The Navigators (organization)

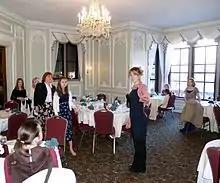
The tea room at Glen Eyrie.

In 1953, The Navigators acquired its current headquarters location at Glen Eyrie through the Billy Graham Evangelistic Association's sale of the then-vacant property to Trotman's organization. The 330-acre Eagle Lake property was included in the purchase, on the condition that it be used for youth work. In 2014, over 4,700 campers participated in Eagle Lake Camps.